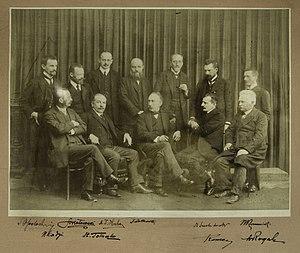
La Société Copernic des naturalistes polonais, la plus ancienne association de naturalistes polonais, est fondée à Lviv le 17 janvier 1875.